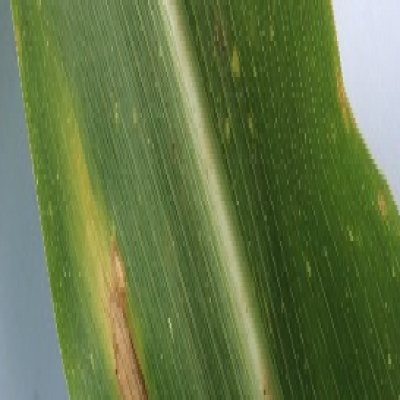
Label: Corn_(Maize)___Leaf_Spot